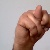
The image shows a hand gesture representing the letter 'N' in Indian Sign Language.